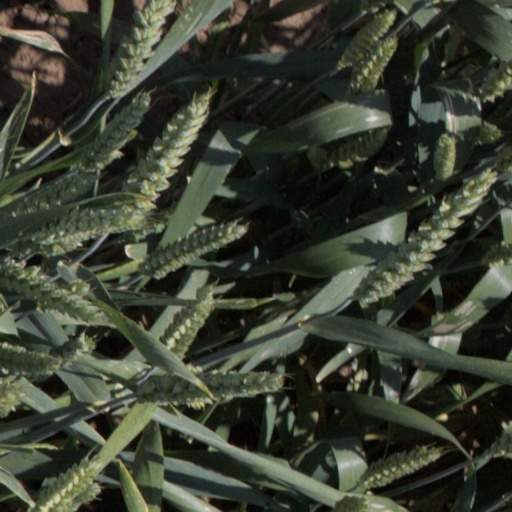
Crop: wheat